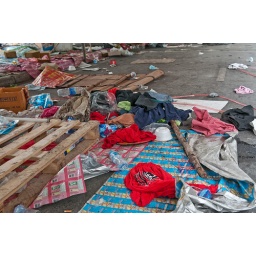
Destruction and chaos is visible everywhere in our neighborhood after the violent end of the red shirt protests